RAF Hunmanby Moor

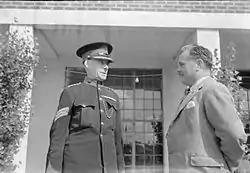
Billy Butlin at Filey (RAF Hunmanby Moor) in 1945

RAF Hunmanby Moor, (also known as RAF Filey), was a Royal Air Force training camp during the Second World War in Hunmanby, East Riding of Yorkshire, England. The site was commandeered at the outbreak of war and returned to civilian use as a holiday camp in 1945. From 1942, many RAF Regiment training courses were run at the site.